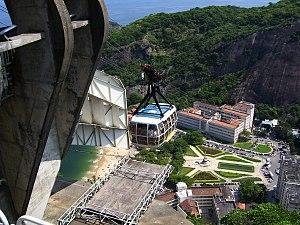
Urca est un quartier traditionnel de la ville de Rio de Janeiro, au Brésil, de plus de 7 000 habitants qui vivent dans des petits immeubles et des maisons. Ce quartier de la zone Sud de Rio, est considéré comme celui ayant le plus faible taux de criminalité de la ville. C'est dans ce quartier qu'habite le célèbre chanteur et compositeur Roberto Carlos.